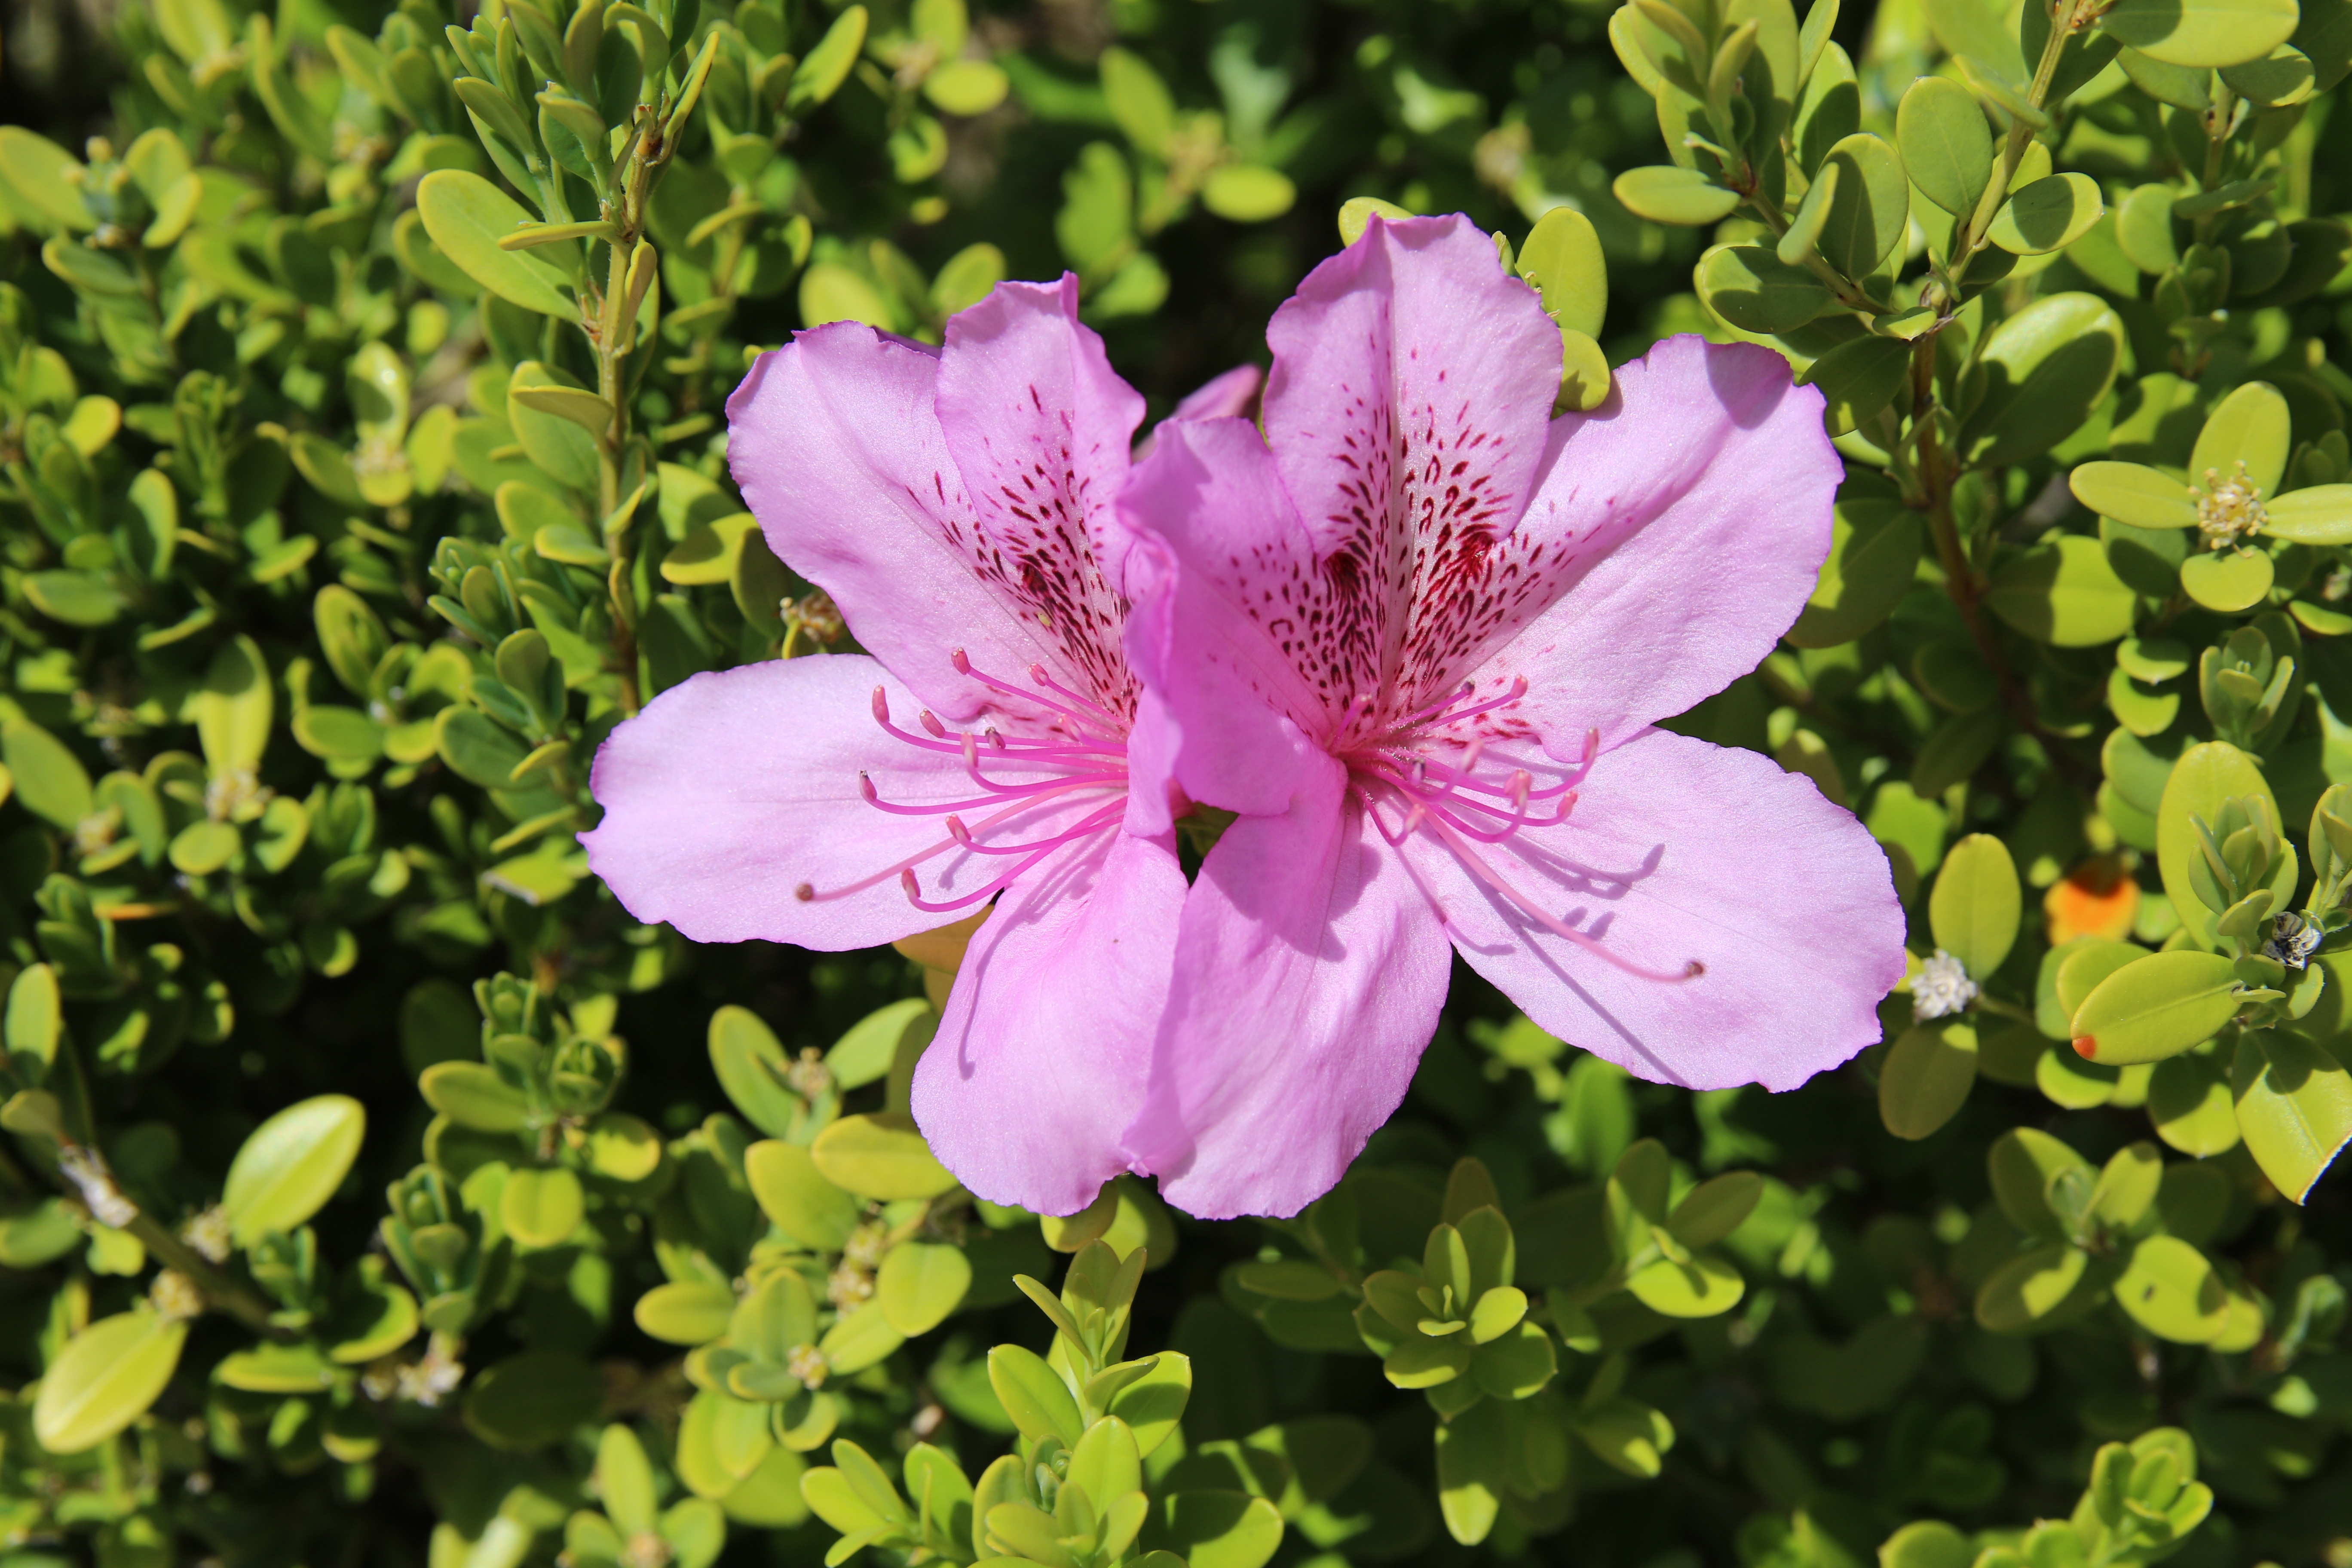
nature, blossom, plant, flower, purple, petal, spring, park, botany, flora, plants, flowers, shrub, rhododendron, april, spring flowers, azalea, flowering plant, azalea flowers, flower fields, woody plant, land plant